Rhodesfield (Gautrain station)

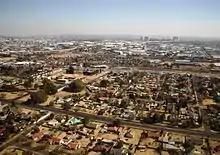
The Rhodesfield suburb of Kempton Park

Rhodesfield is one of the two eastern termini of the Airport Line. Essentially, it acts as the commuter rail variant of the close by OR Tambo International Airport station. Trains from the airport stop at Rhodesfield, but the carriages holding passengers from the preceding station do not open their doors.